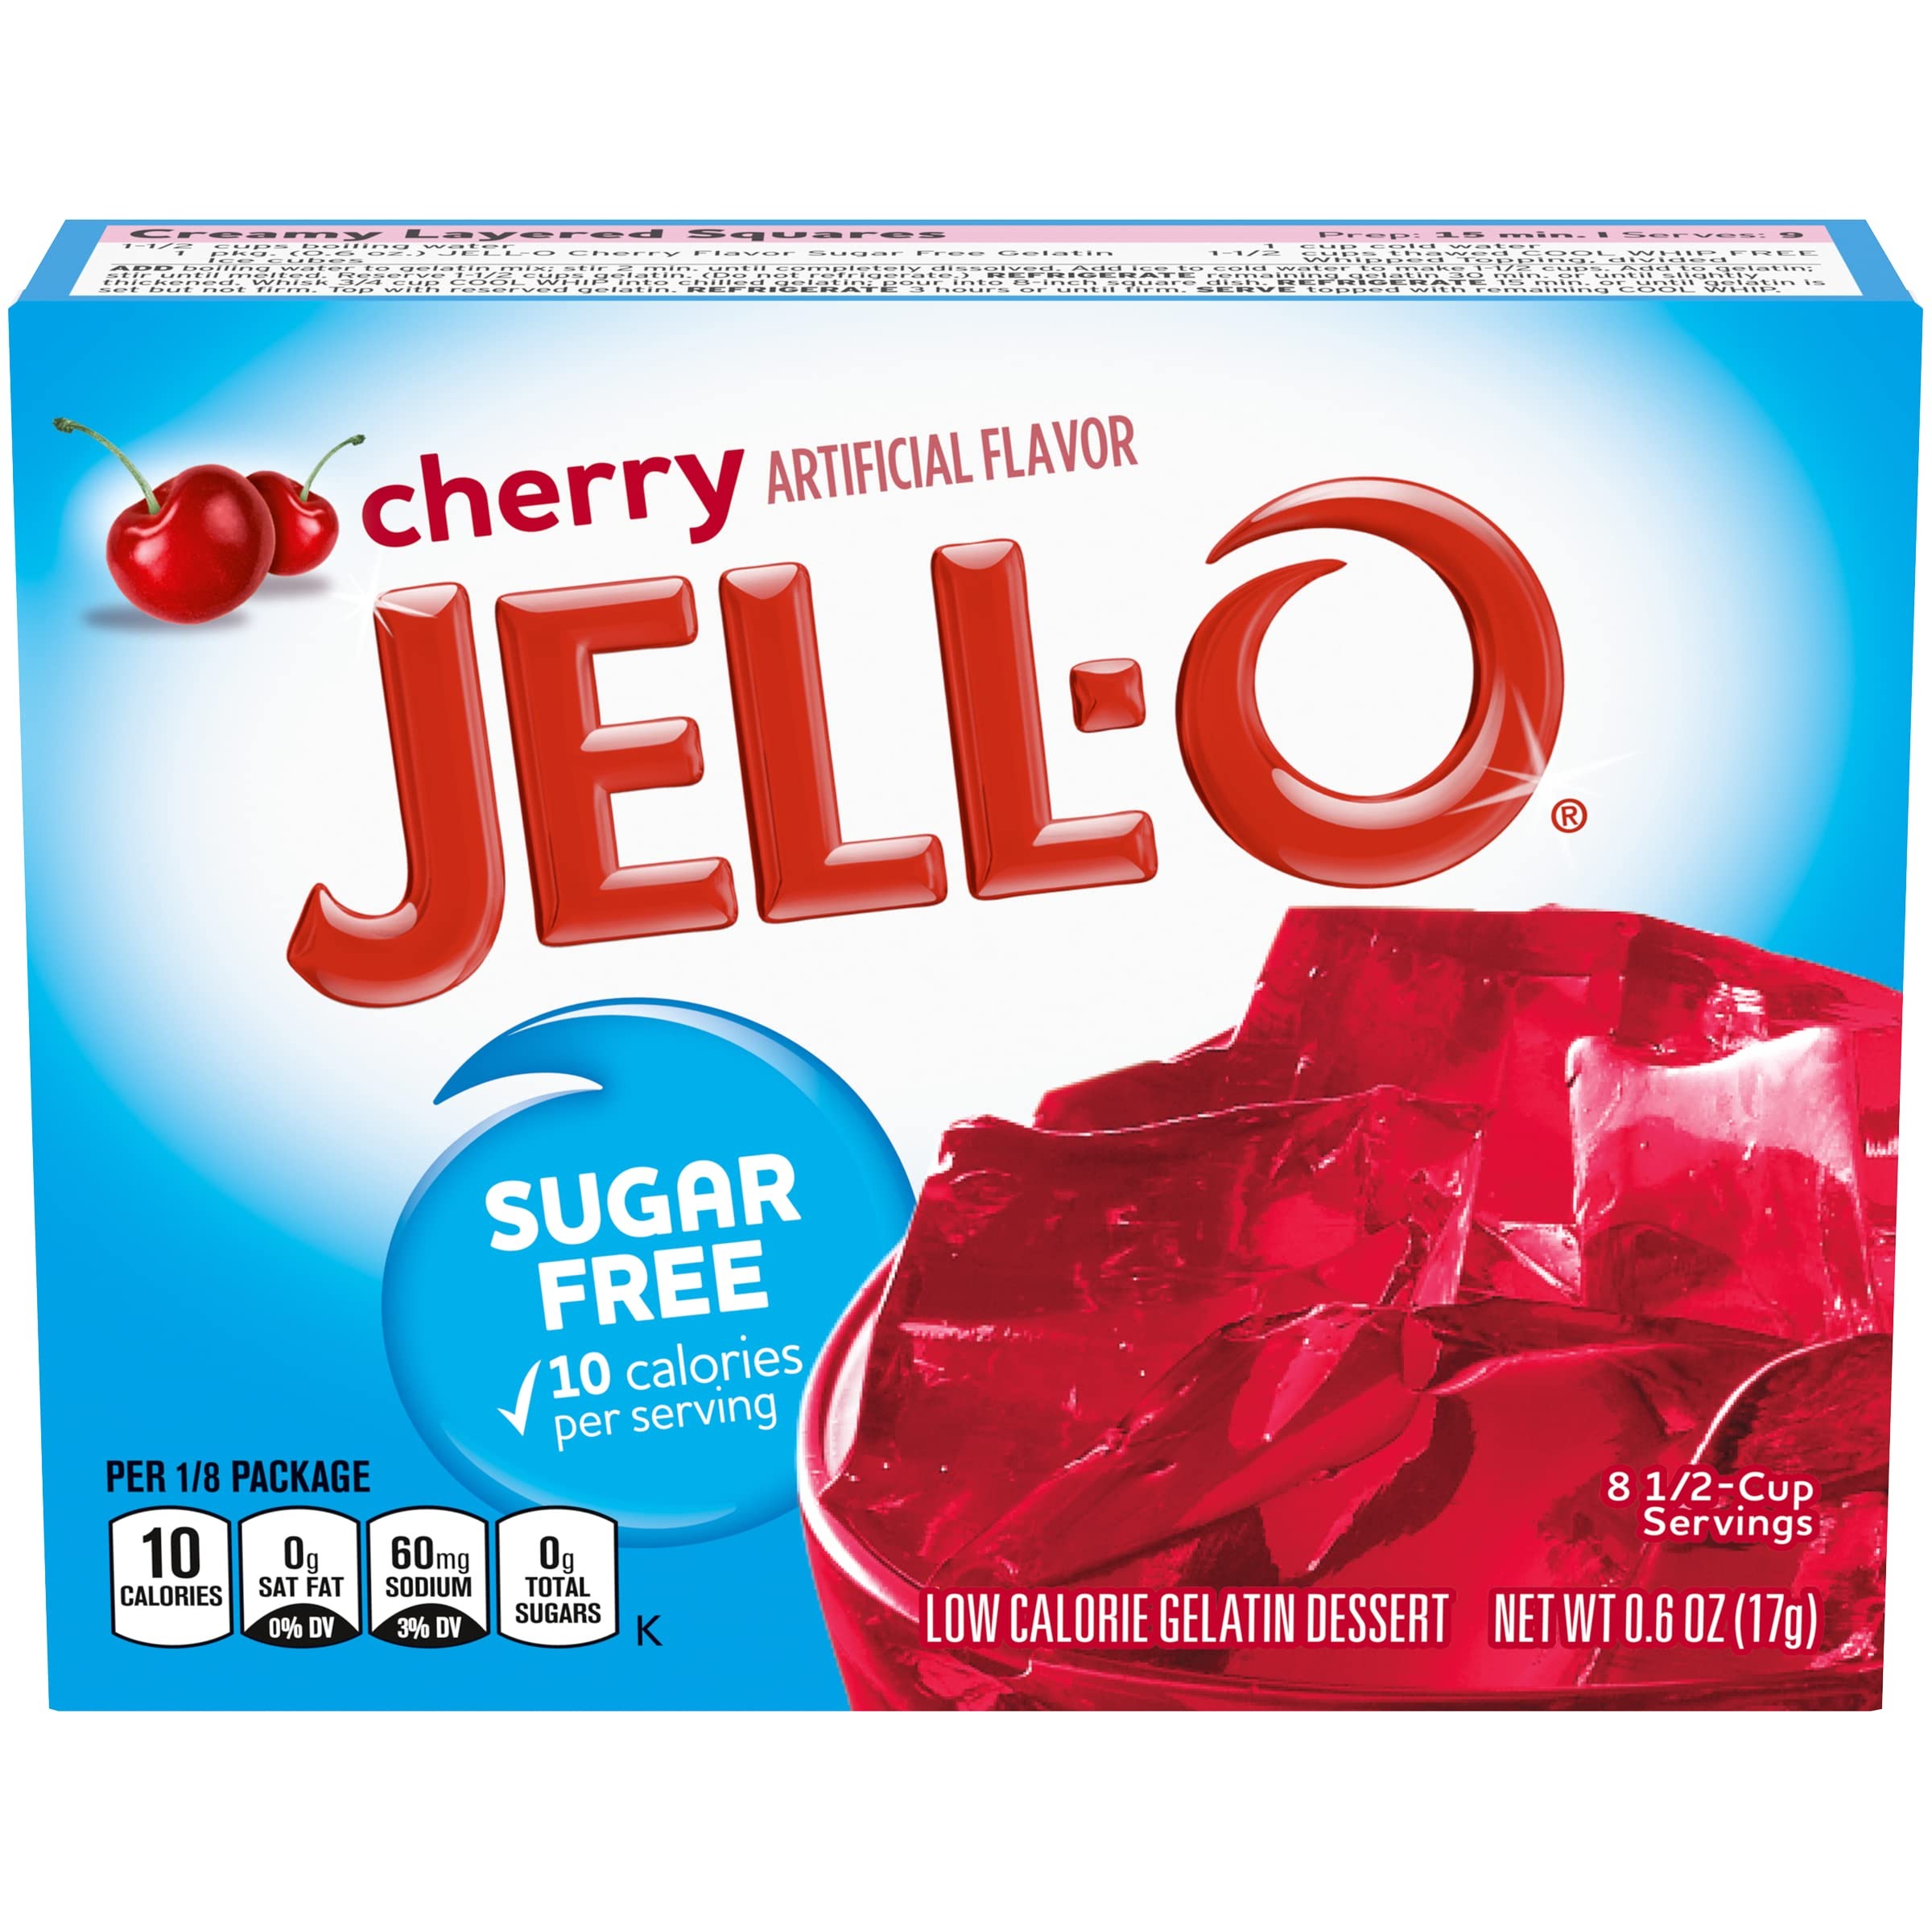
Item Name: Jell-O Sugar-Free Cherry Gelatin Mix 0.6 Ounce Box (Pack of 6)
Bullet Point 1: Makes a delicious dessert
Bullet Point 2: Sugar-free and naturally fat free
Bullet Point 3: Contains 10 calories per serving; each box makes 8 servings
Bullet Point 4: Easy to make: stir gelatin mix with 2 cups of boiling water, then stir in 2 cups of cold water and refrigerate for 4 hours
Bullet Point 5: Perfect for those keeping Kosher
Value: 3.6
Unit: Ounce

Price: 2.19